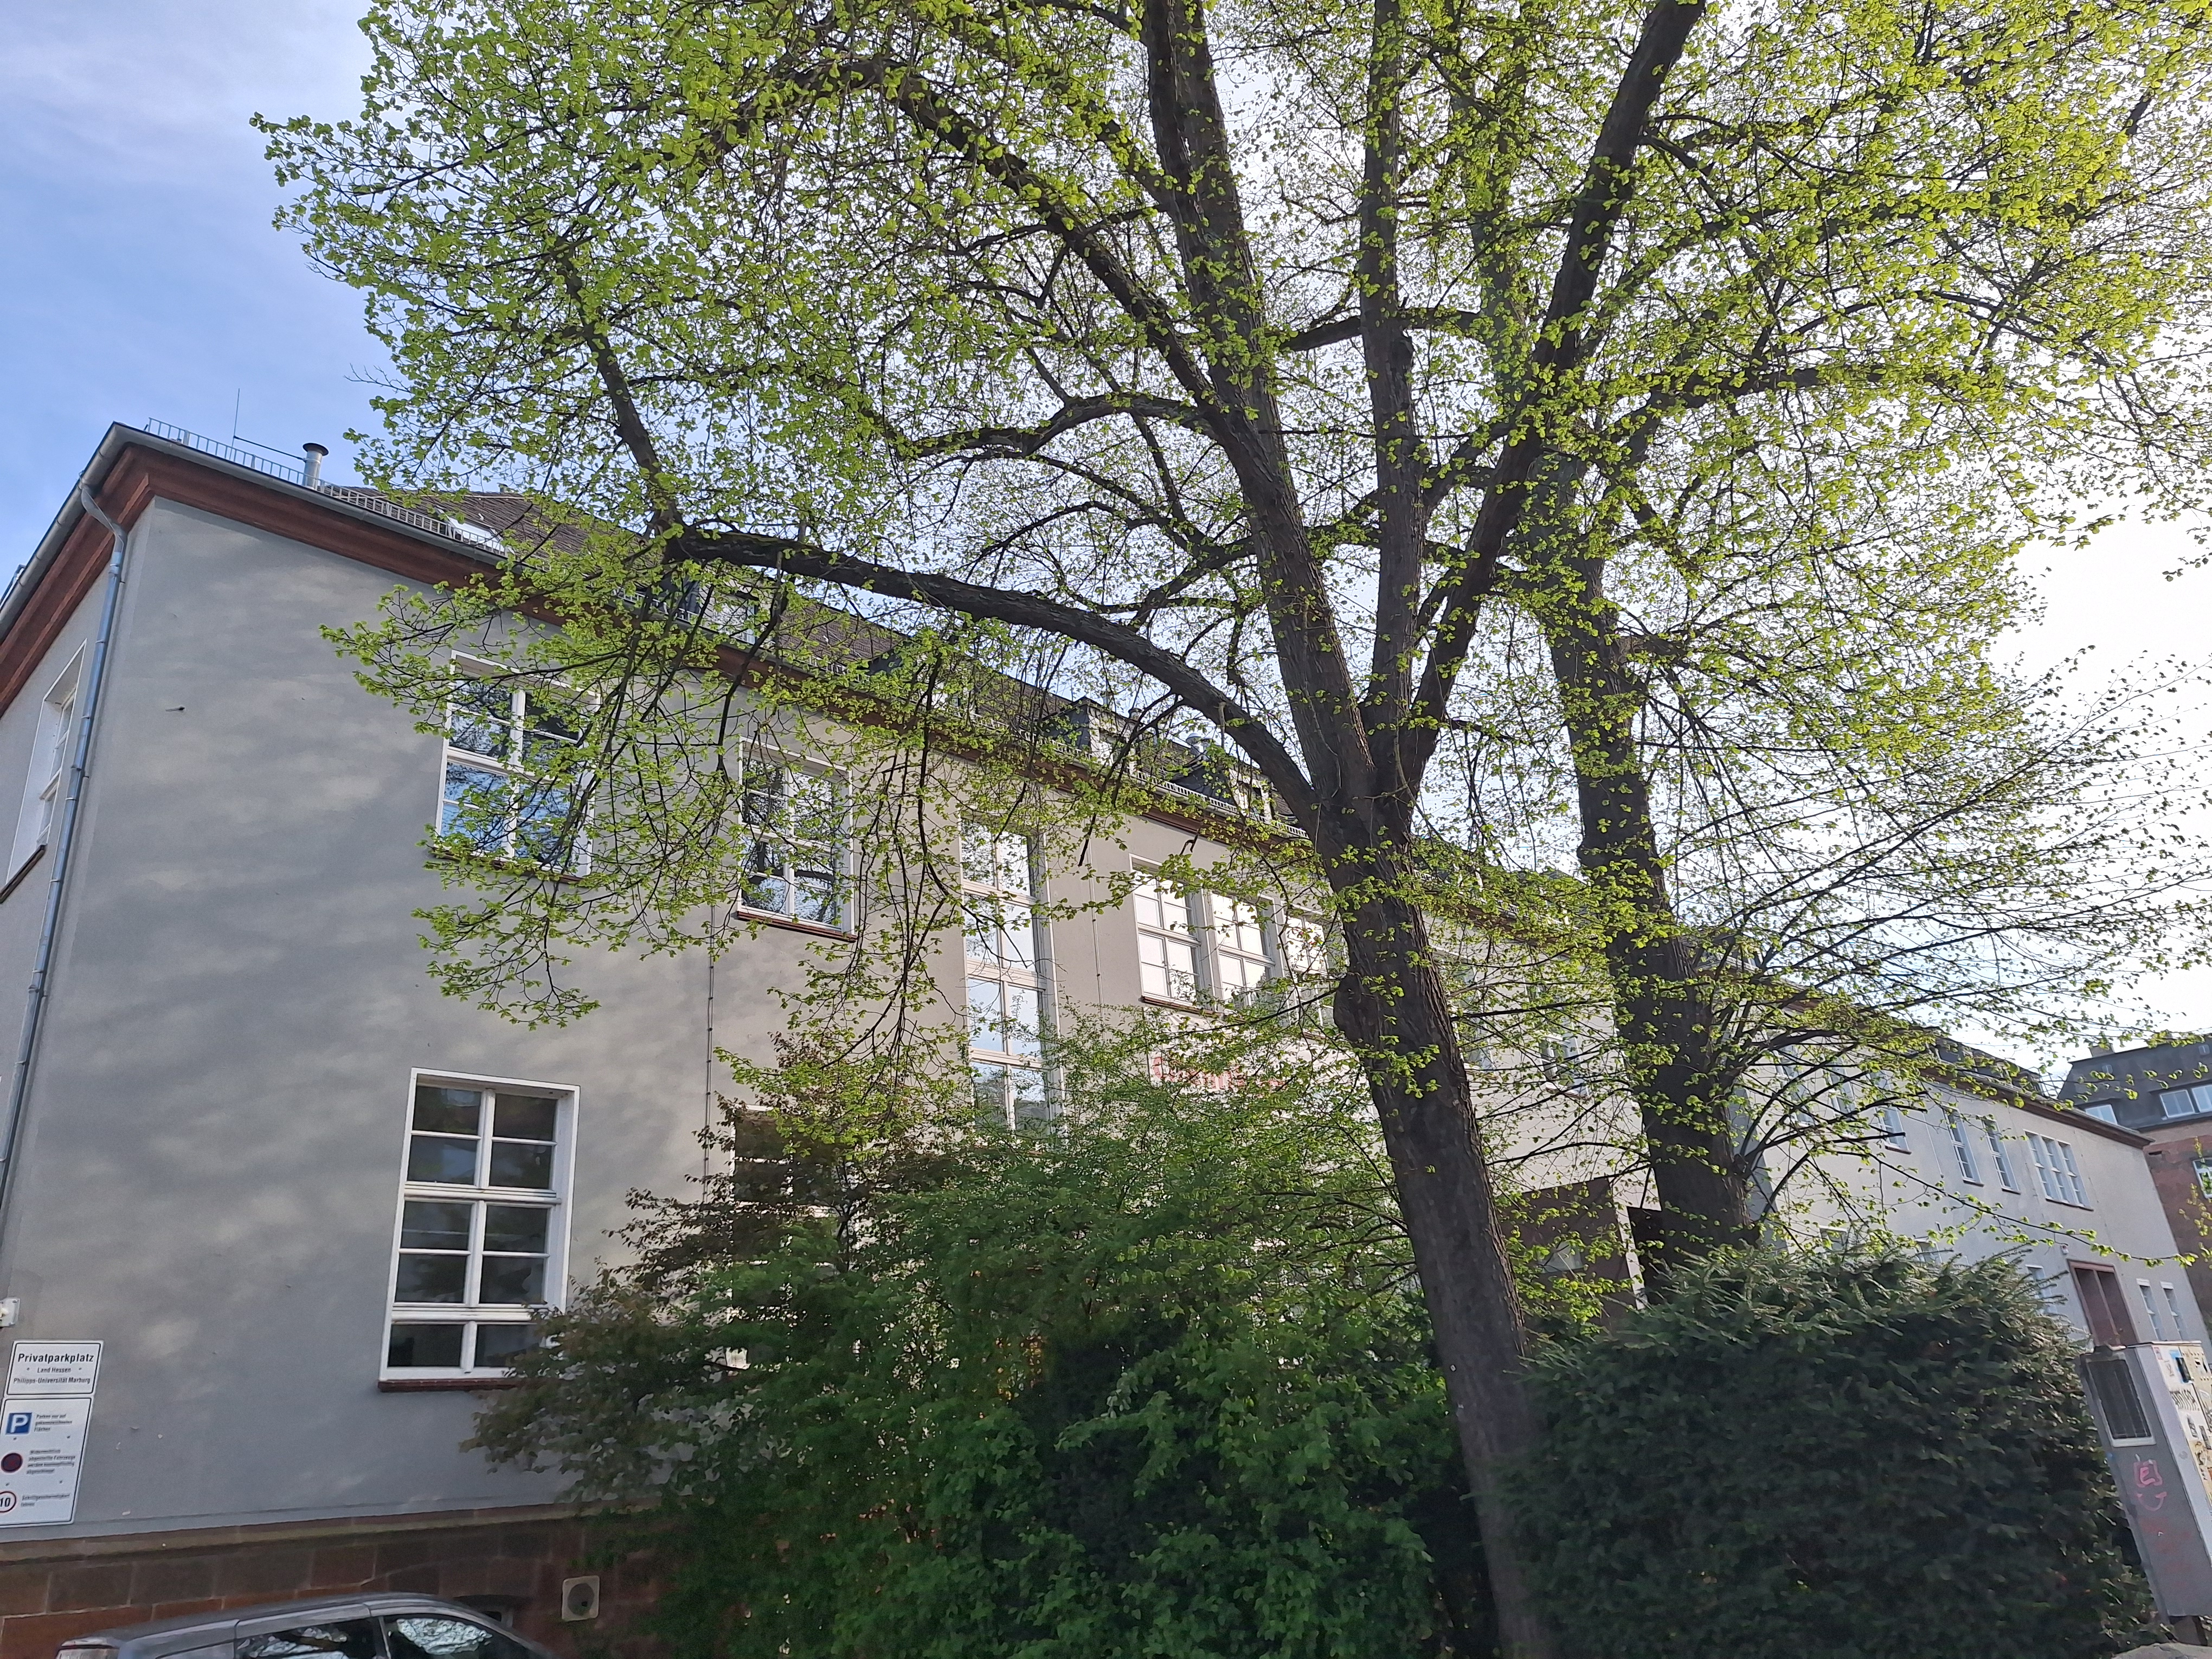
Building: Bahnhofstraße 7